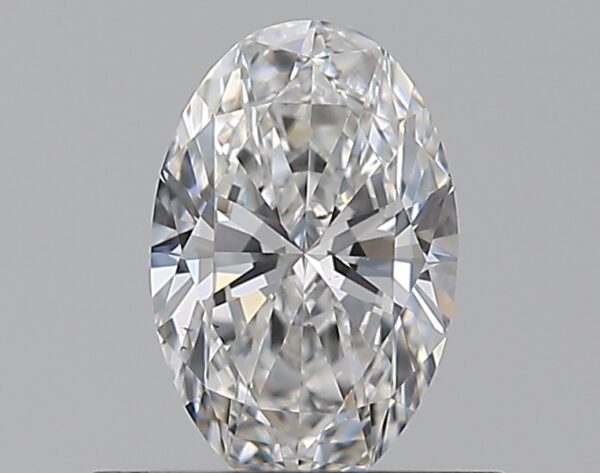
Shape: oval
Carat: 0.5
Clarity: VS2
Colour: F
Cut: EX
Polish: EX
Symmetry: EX
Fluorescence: F
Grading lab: GIA
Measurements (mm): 6.71 x 4.37 x 2.58